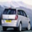
Label: automobile